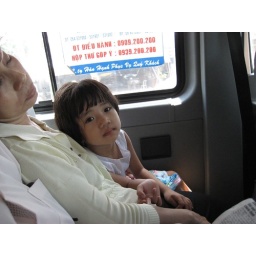
little vietnamese girl in my van